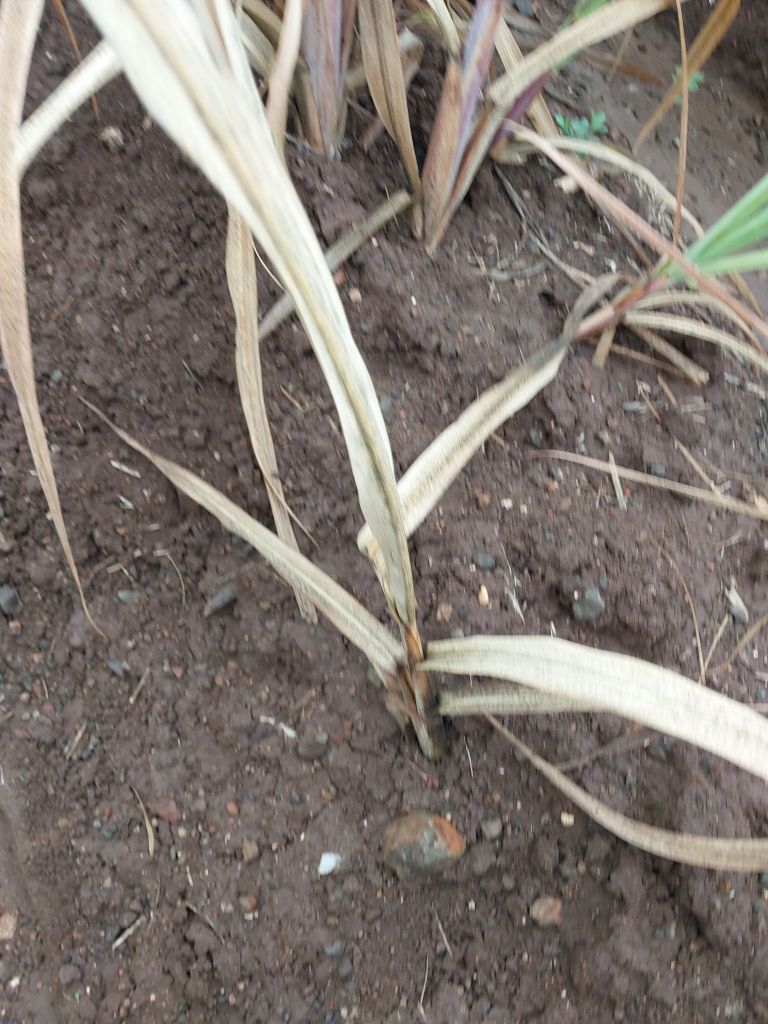
Label: Sett Rot